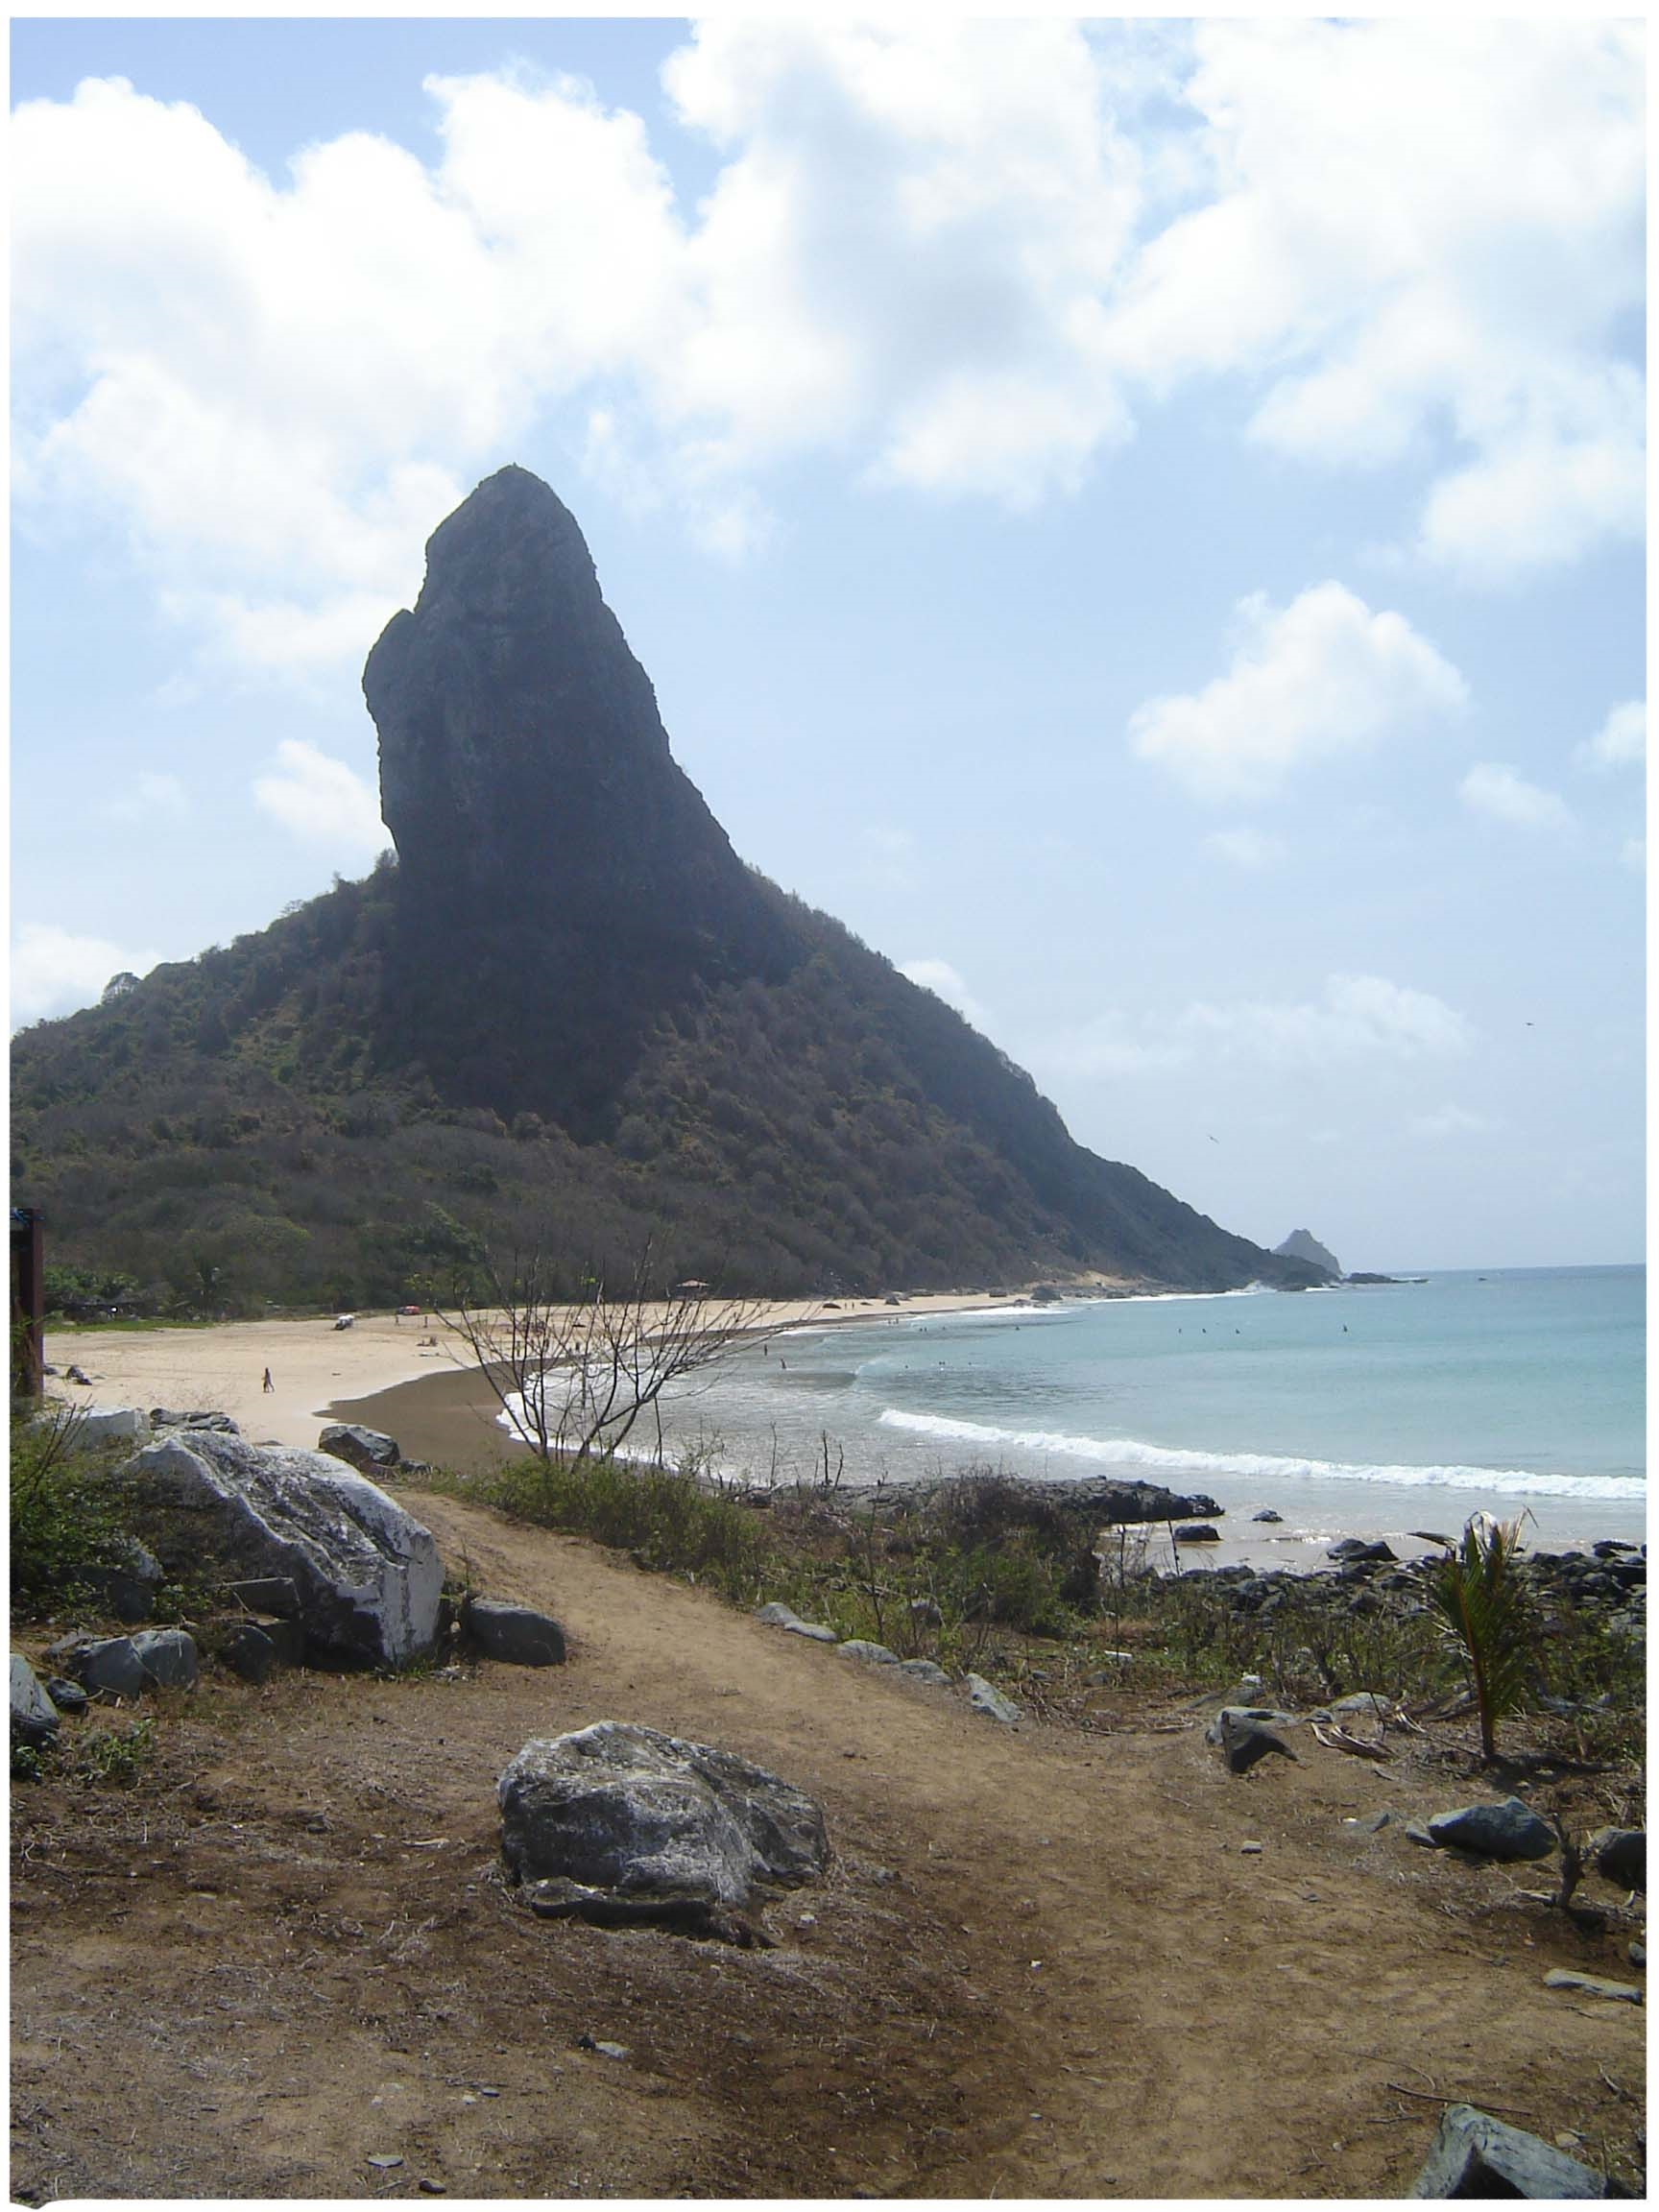
Fire: no
Smoke: no